Flag of Switzerland

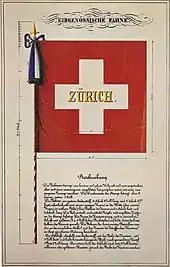
Final design for the flag used by cantonal troops under federal command (deployed by the Tagsatzung) in the Restoration period, by Carl Stauffer (1841)

This decision remained in force after the formation of the federal state in 1848, as was recognized by the Federal Council in 1889.